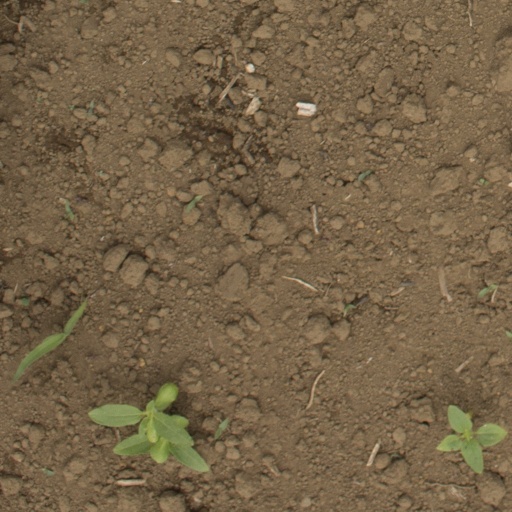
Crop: Jerusalem artichoke